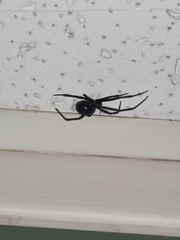
Species: Lactrodectus_hesperus